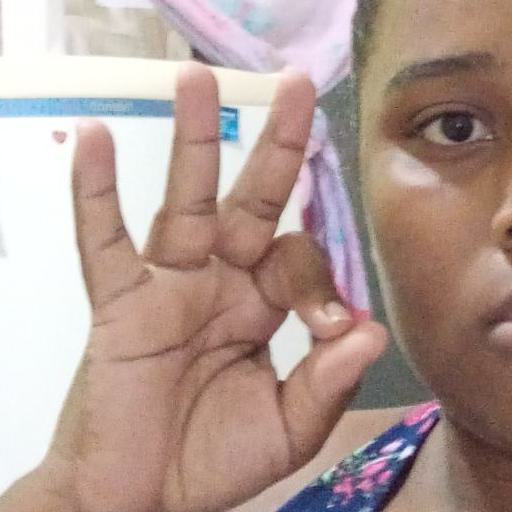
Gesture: ok